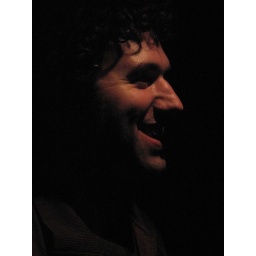
at the red bird loft in montreal with weirdly dramatic lighting